1958–59 SM-sarja season

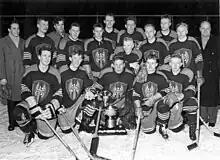
Tappara 1959 Finnish champion

The 1958–59 SM-sarja season was the 28th season of the SM-sarja, the top level of ice hockey in Finland. 10 teams participated in the league, and Tappara Tampere won the championship.